Charity's House

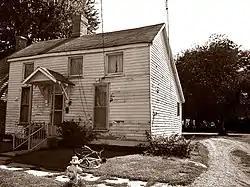

Charity's House, at 108 Montjoy St. in Falmouth, Kentucky, was listed on the National Register of Historic Places in 1983.